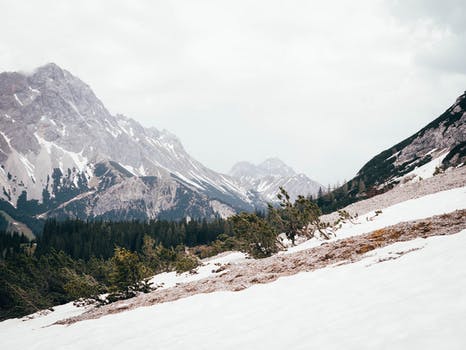
Label: No Watermark